Answer in natural language. Considering the relative positions, is black colour l shaped countertop above or below twotiered metal cart? Choose between the following options: above or below
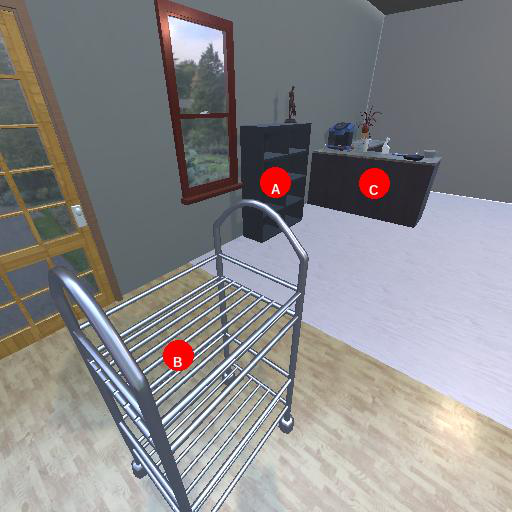
<answer>above</answer>